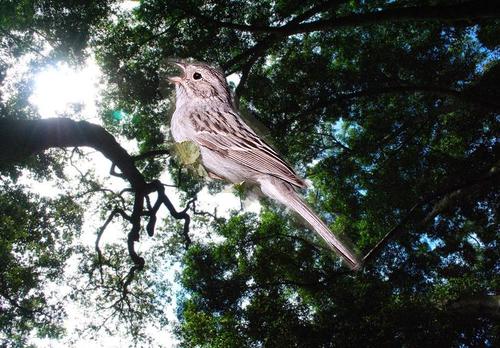
Bird species: Brewer_Sparrow
Bird type: landbird
Background: land